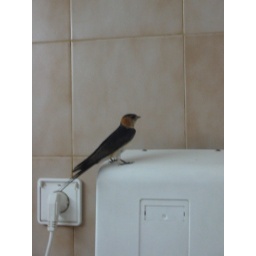
I stopped in the bathroom before we got back on the tour bus and found that I was not alone.